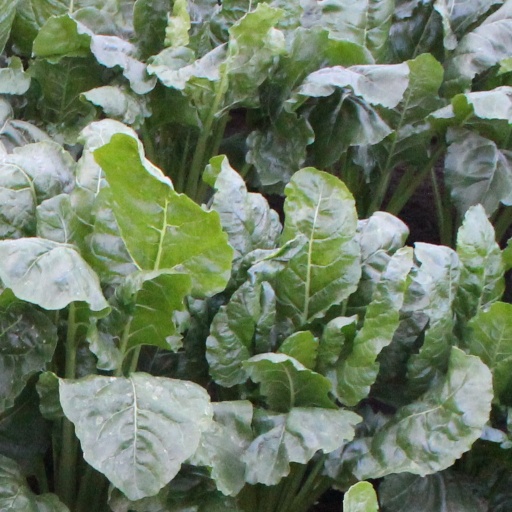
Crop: sugar beet